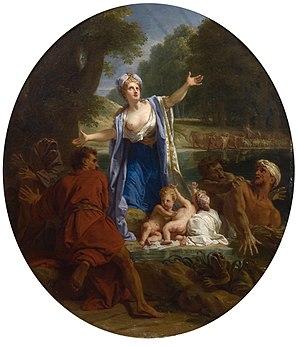
Latone et les paysans de Lycie, Jean Jouvenet, 1700.
Le musée d'art et d'histoire de Meudon est installé dans une demeure du XVIIᵉ siècle à Meudon dans les Hauts-de-Seine, classée monument historique depuis 1891. Il est situé aux pieds de l'Orangerie du domaine national de Meudon, où se trouvait le château de Meudon. Municipal depuis 1973, il est géré par la ville de Meudon.
Le château de Meudon, dit château royal de Meudon, palais impérial de Meudon ou Domaine national de Meudon, est un château français situé à Meudon, dans le département des Hauts-de-Seine. Il est notamment la résidence de la duchesse d'Étampes, du cardinal de Lorraine, d'Abel Servien, de Louvois ainsi que de Monseigneur, dit le Grand Dauphin, qui lui adjoint en annexe le château de Chaville. Incendié en 1795 et en 1871, le Château-Neuf, dont la démolition est un temps envisagée, est conservé pour sa majeure partie. Il est transformé à partir de 1878 en observatoire servant de réceptacle à une lunette astronomique, avant d'être rattaché à l'Observatoire de Paris en 1927.